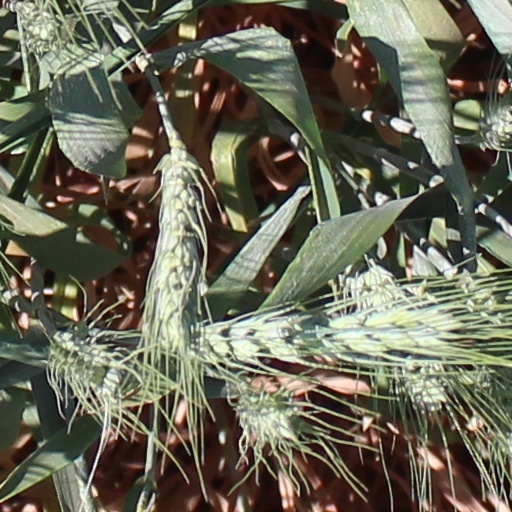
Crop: wheat